Jerzy Vetulani

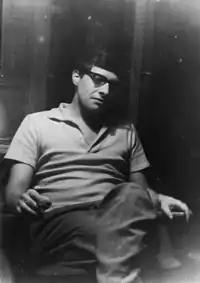
Vetulani in the 1960s

In 1952 he began his studies in biology at the Jagiellonian University (specializing in animal physiology), which he completed in 1957, defending his thesis on the effects of ascorbic acid on rabbit blood. In March 1956, he began a volunteer internshipat at the Department of Pharmacology of the Polish Academy of Sciences (later renamed the Institute of Pharmacology), where he has been working since, until the end of his life. Janusz Supniewski was head of the department at that time. In 1957, after obtaining master's degree, Vetulani was hired as an assistant.